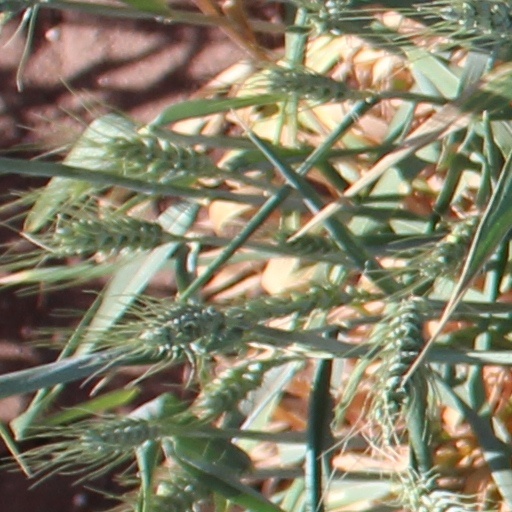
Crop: wheat